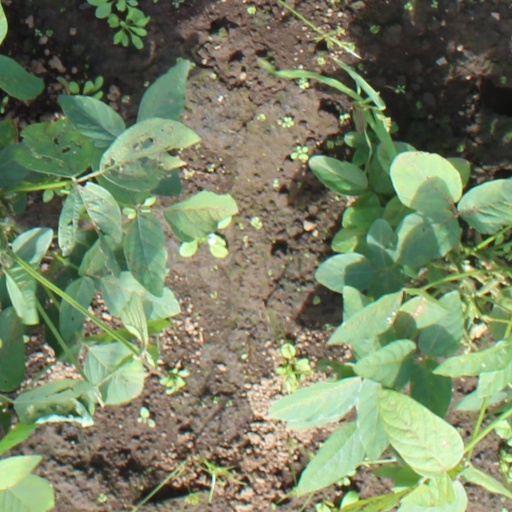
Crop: soybean